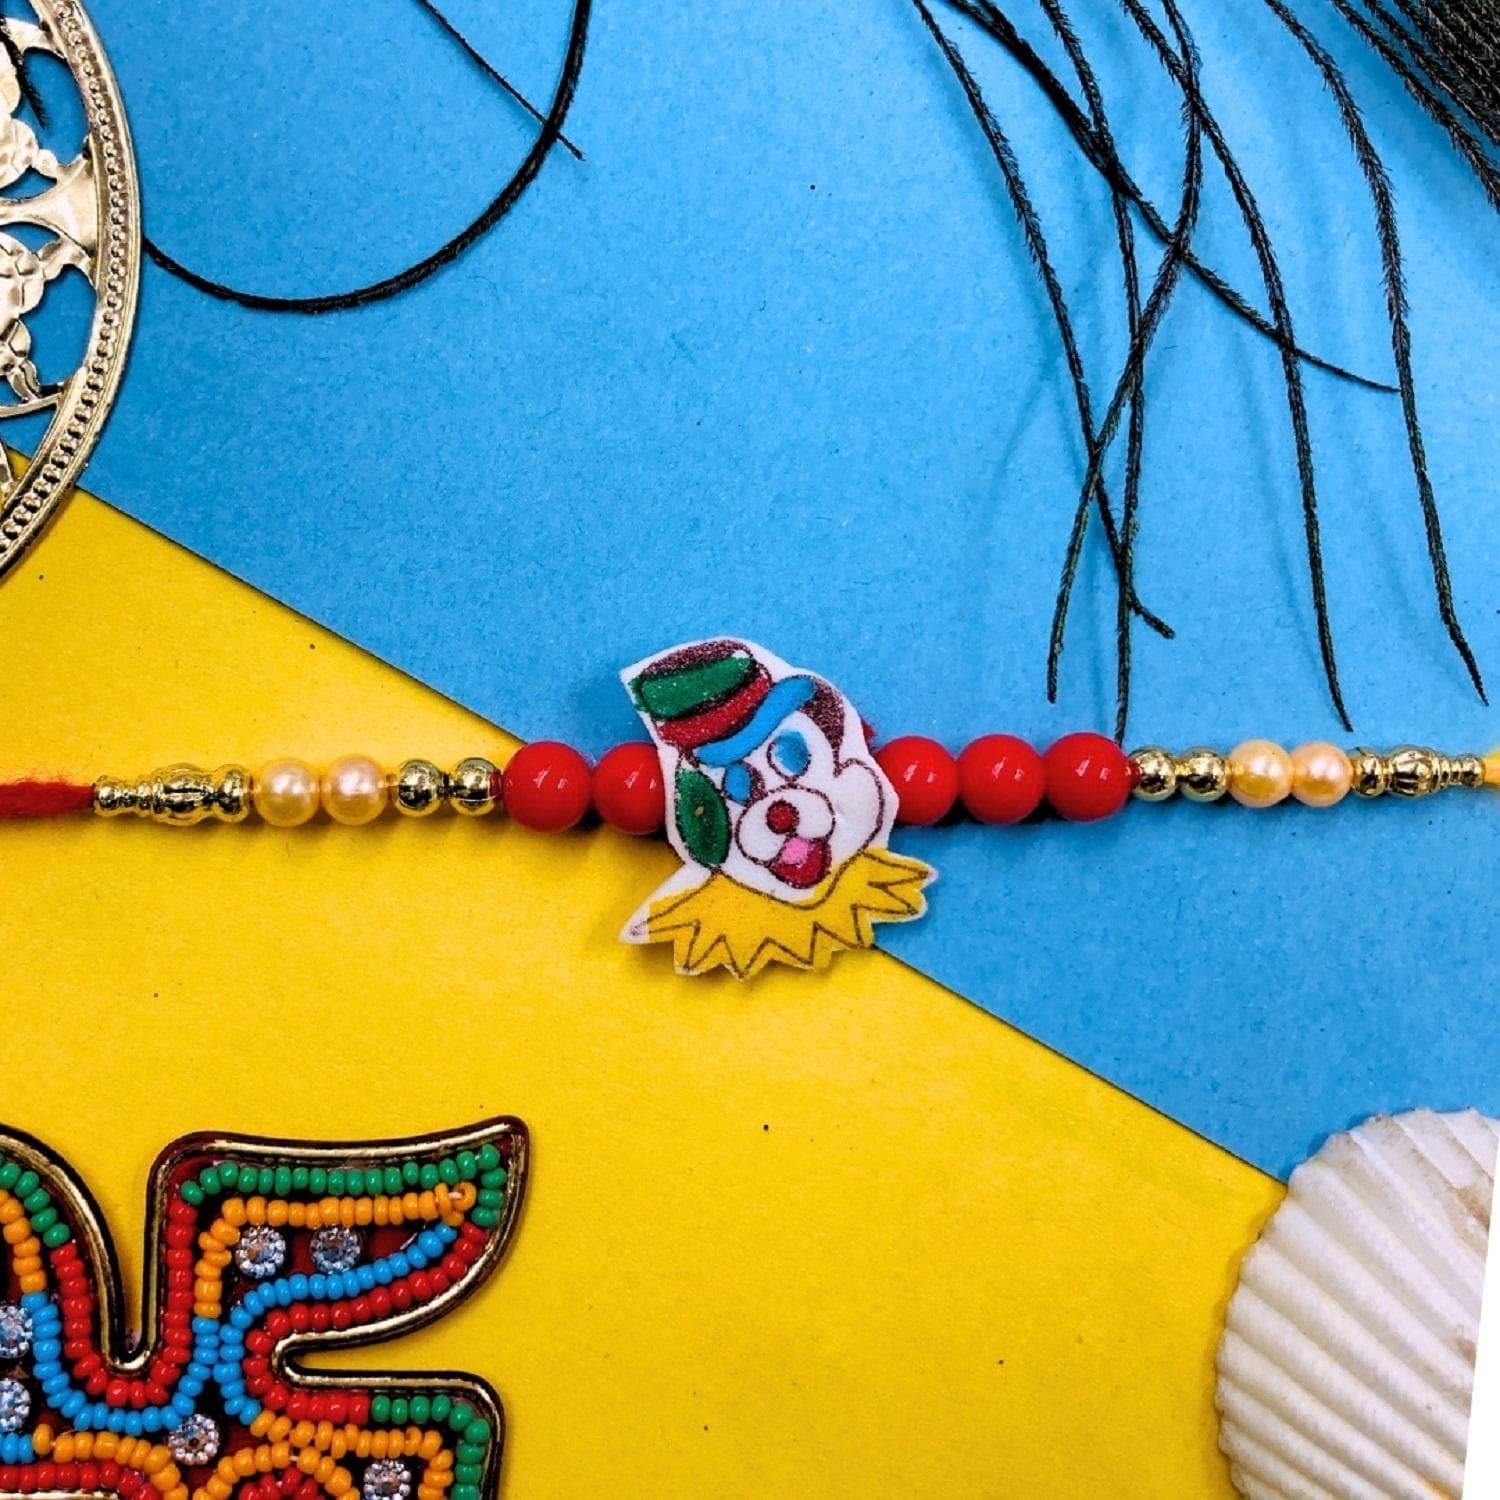
VIBRANCE Traditional Joker Face Rakhi for Raksha Bandhan.
Type: Rakhis
Brand: VIBRANCE
Price: Rs. 199
 Raksha Bhandan is a celebration of the bond between a brother and sister. We specialize in creating unique rakhi designs for every brother and sister. Our rakhi collection ranges from traditional to modern designs, all of which are handcrafted with love and care. We strive to make each Raksha Bhandan special for our customers by providing the perfect rakhi for their loved ones. With our wide range of designs and styles, you can find the perfect rakhi for your brother or sister. Shop with us today to make your Raksha Bhandan magical.The design of the delivered product or parts of it may vary slightly from what is shown in the image.
Features: Hand crafted pearl and crystal studded rakhi Multicolor Rakhi,Special Multi colour Designer Rakhi for Brother / Bhabhi / Kids,Includes roli chawal and free greeting card,Rakshabandhan Special Card,Comes with Roli Chawal & Best Wishes Greeting Card in best packaging